Tan Wee Kiong

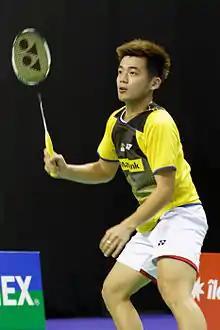
Tan at the 2013 French Super Series

Tan Wee Kiong (born 21 May 1989) is a Malaysian badminton player in the doubles event. He had a partnership with Goh V Shem, which began at the 2014 Thomas Cup. Together, Tan and Goh won the gold medal in the men's doubles and the mixed team event at the 2014 Commonwealth Games. They also won bronze at the 2014 Asian Games. In their Olympic debut at the 2016 Rio Olympics, they won the silver medal, becoming the first Malaysian pair to achieve such a feat since 1996. In November 2016, they reached a career-high ranking of world number 1, making them the fifth ever Malaysian men's doubles pair to do so, after Razif Sidek and Jalani Sidek, followed by Cheah Soon Kit and Yap Kim Hock, Chan Chong Ming and Chew Choon Eng, and Koo Kien Keat and Tan Boon Heong.